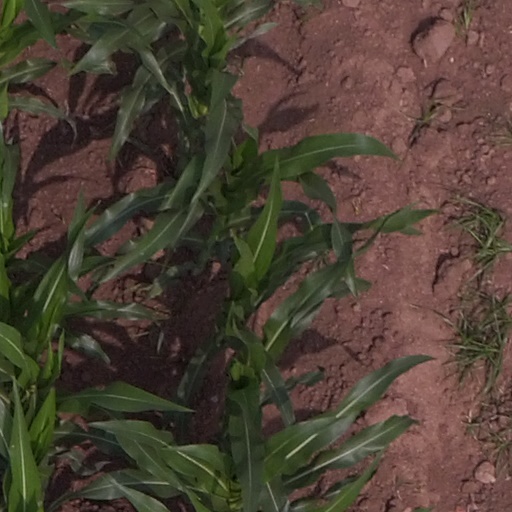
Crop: maize; corn